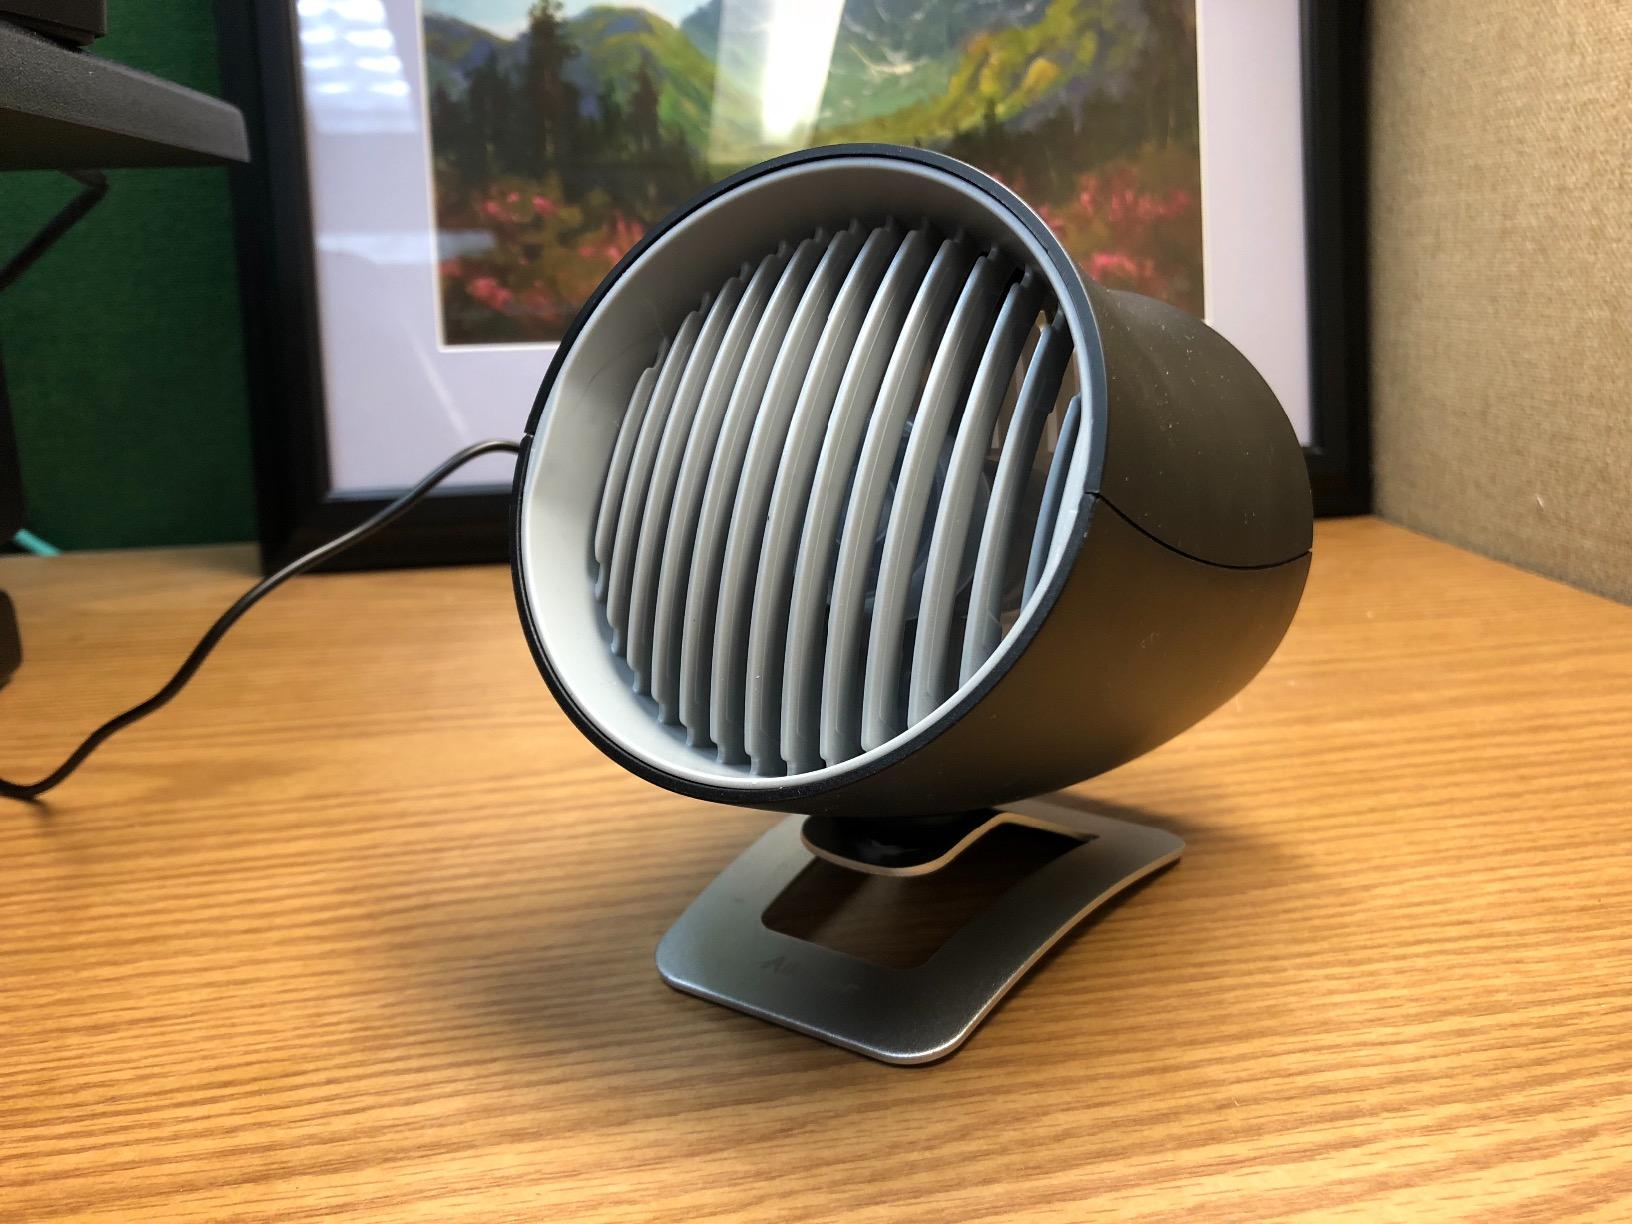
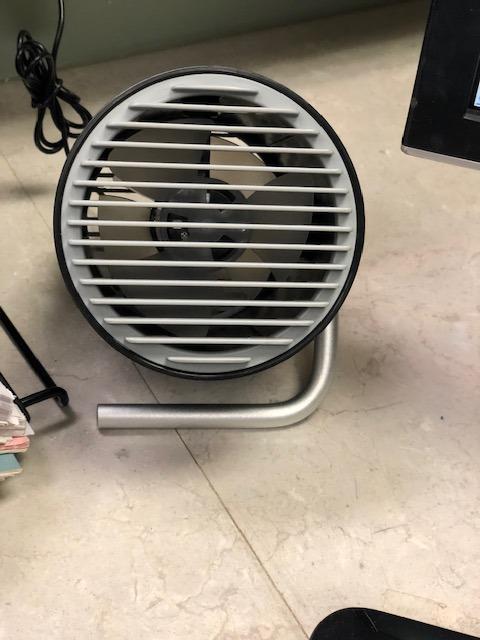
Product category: fan
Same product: no